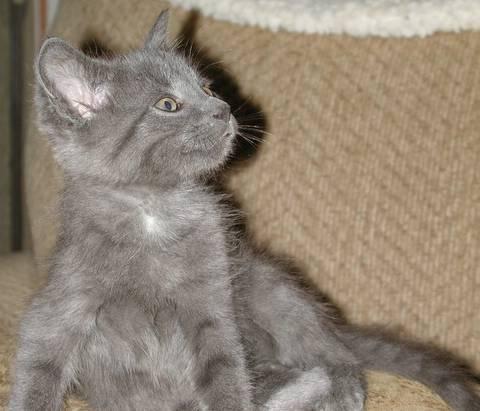
cat